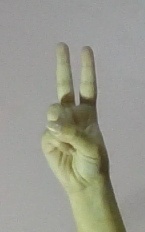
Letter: taa